Jorja Chalmers

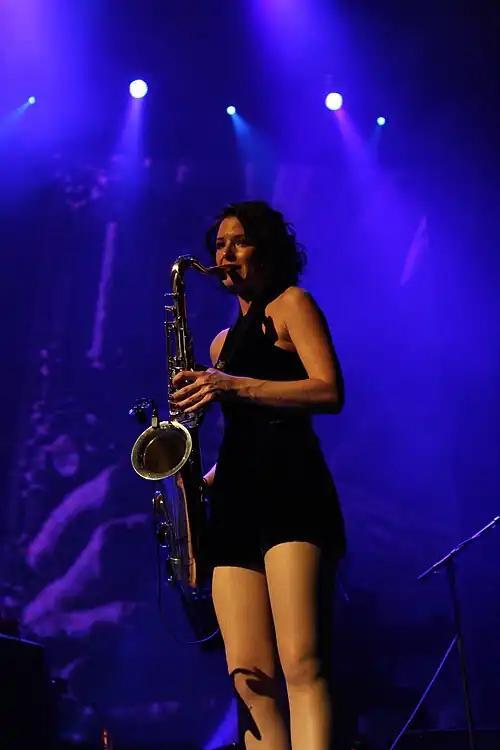
Chalmers performing in 2011

Jorja Chalmers is an Australian saxophonist and keyboardist who has toured globally with bands and performers such as Bryan Ferry, Take That and the Ting Tings. When Ferry's band, Roxy Music, was inducted into the Rock and Roll Hall of Fame, Ferry's speech noted Chalmers' contributions to the band. Chalmers has been described as someone who "steals the show, blasting out the sax lines with a refreshing brashness."